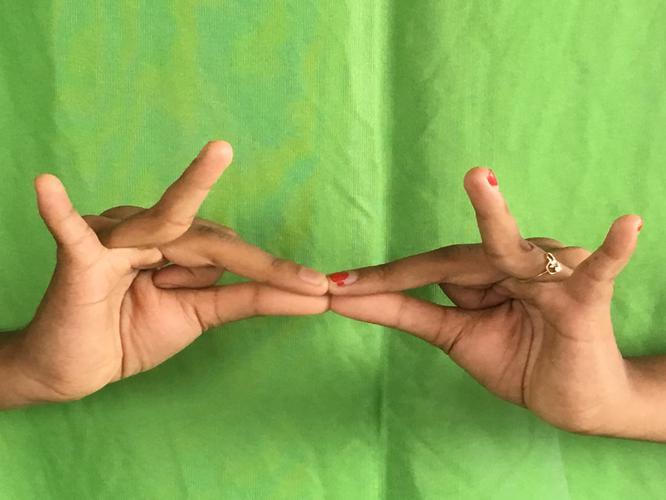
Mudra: Sakata
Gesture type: double_hand